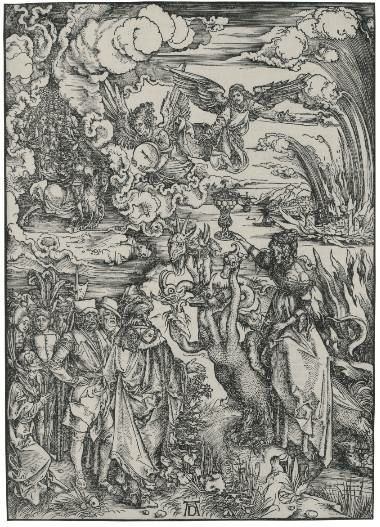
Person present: No